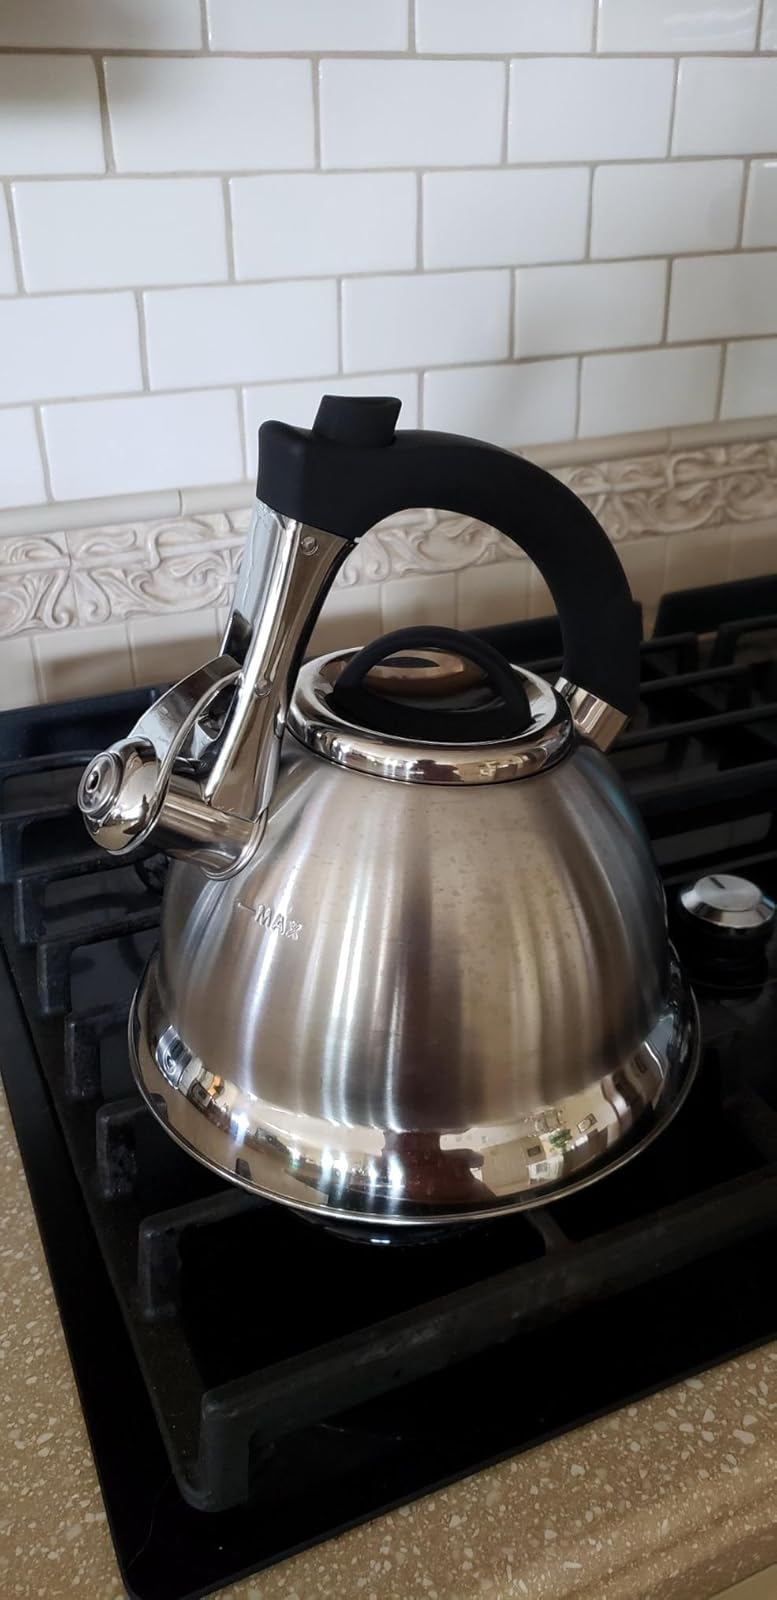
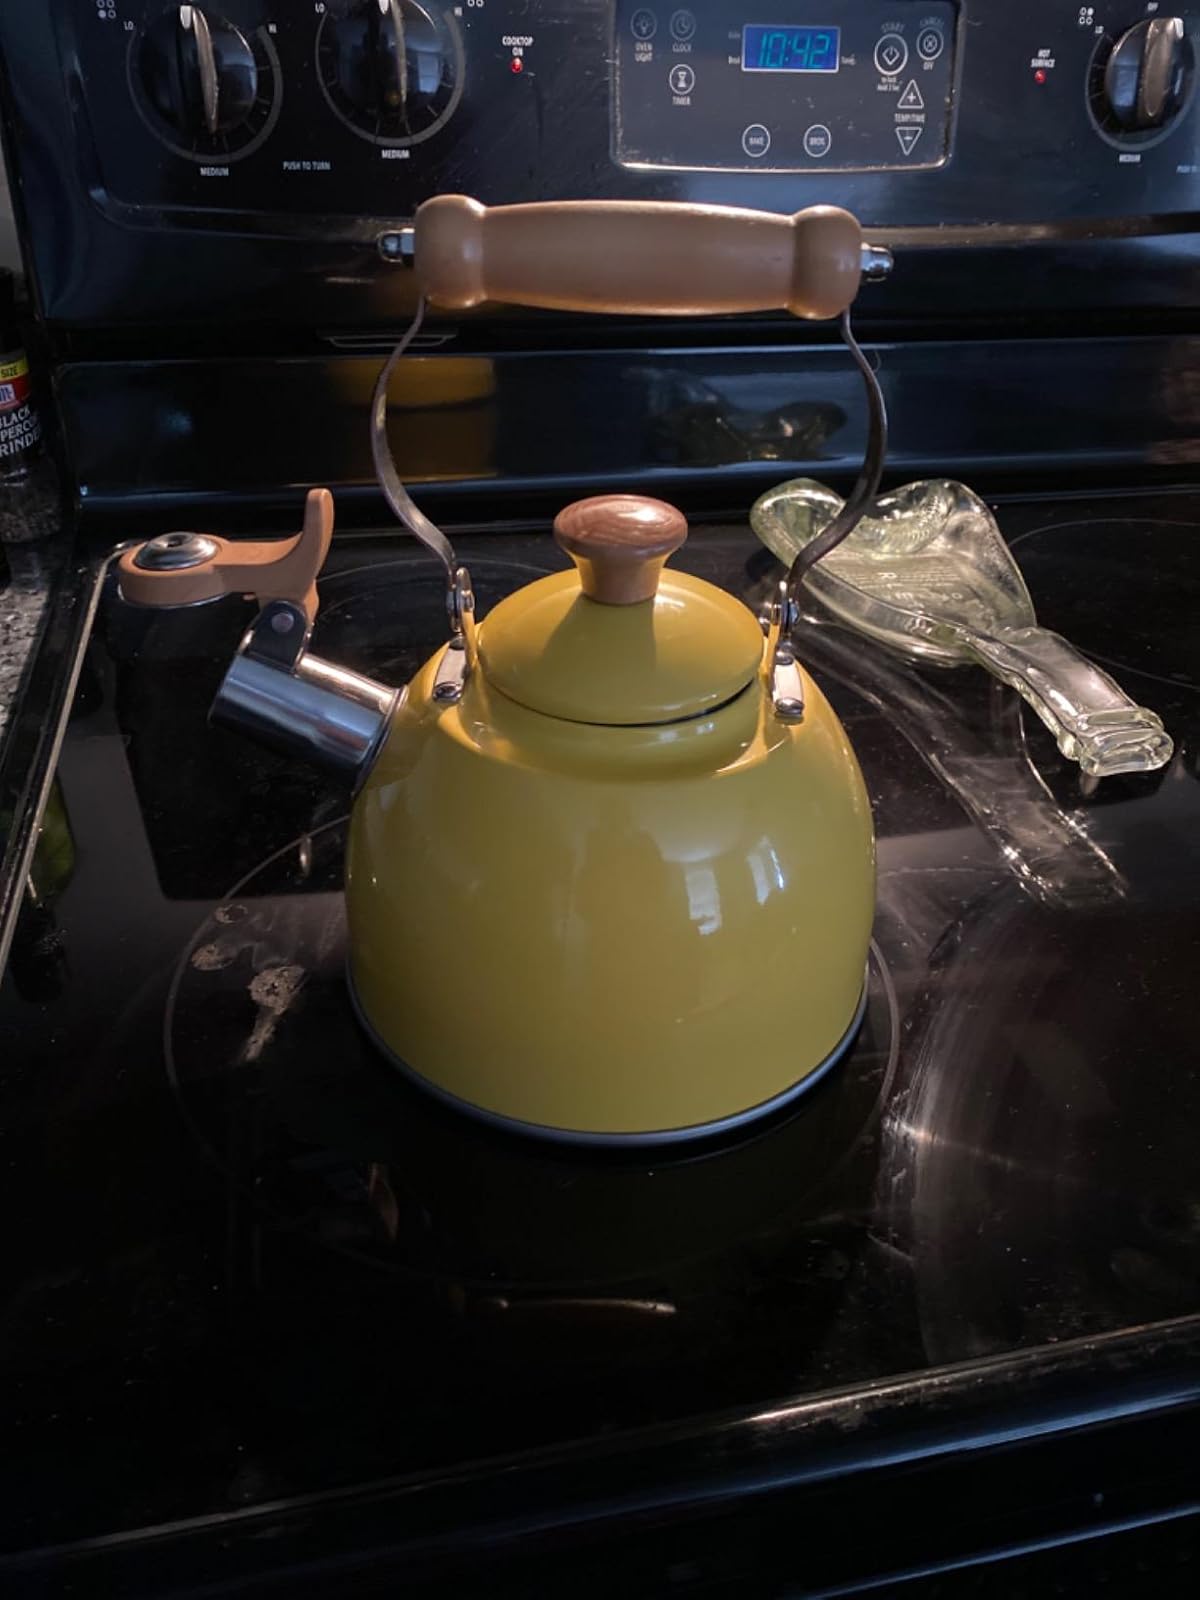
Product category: items_kettle
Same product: no